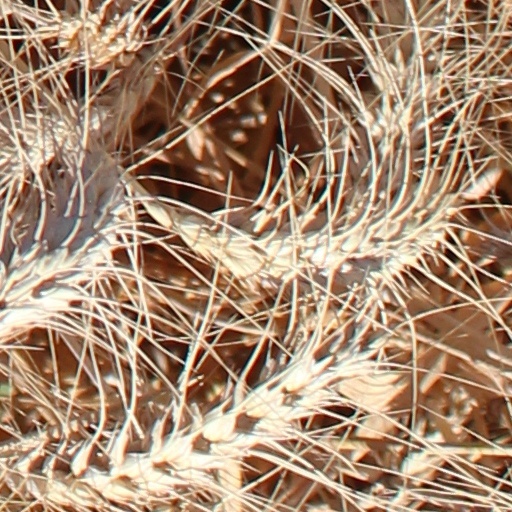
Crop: wheat